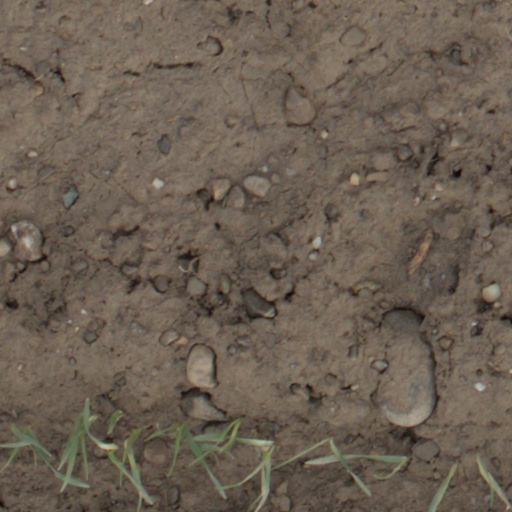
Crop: wheat